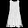
Label: Dress